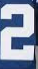
Number: 2